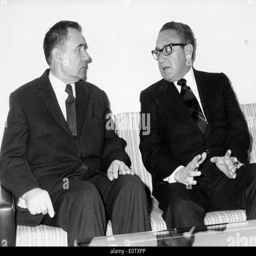
diplomat talking with another man